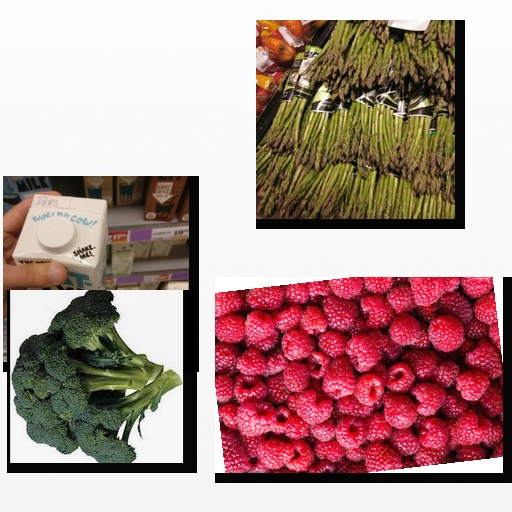
Food items: asparagus, broccoli, oatghurt, raspberry